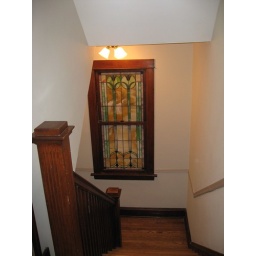
stained glass window in stairway